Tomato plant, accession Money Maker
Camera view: bottom (45 deg); turntable rotation: 150 degrees
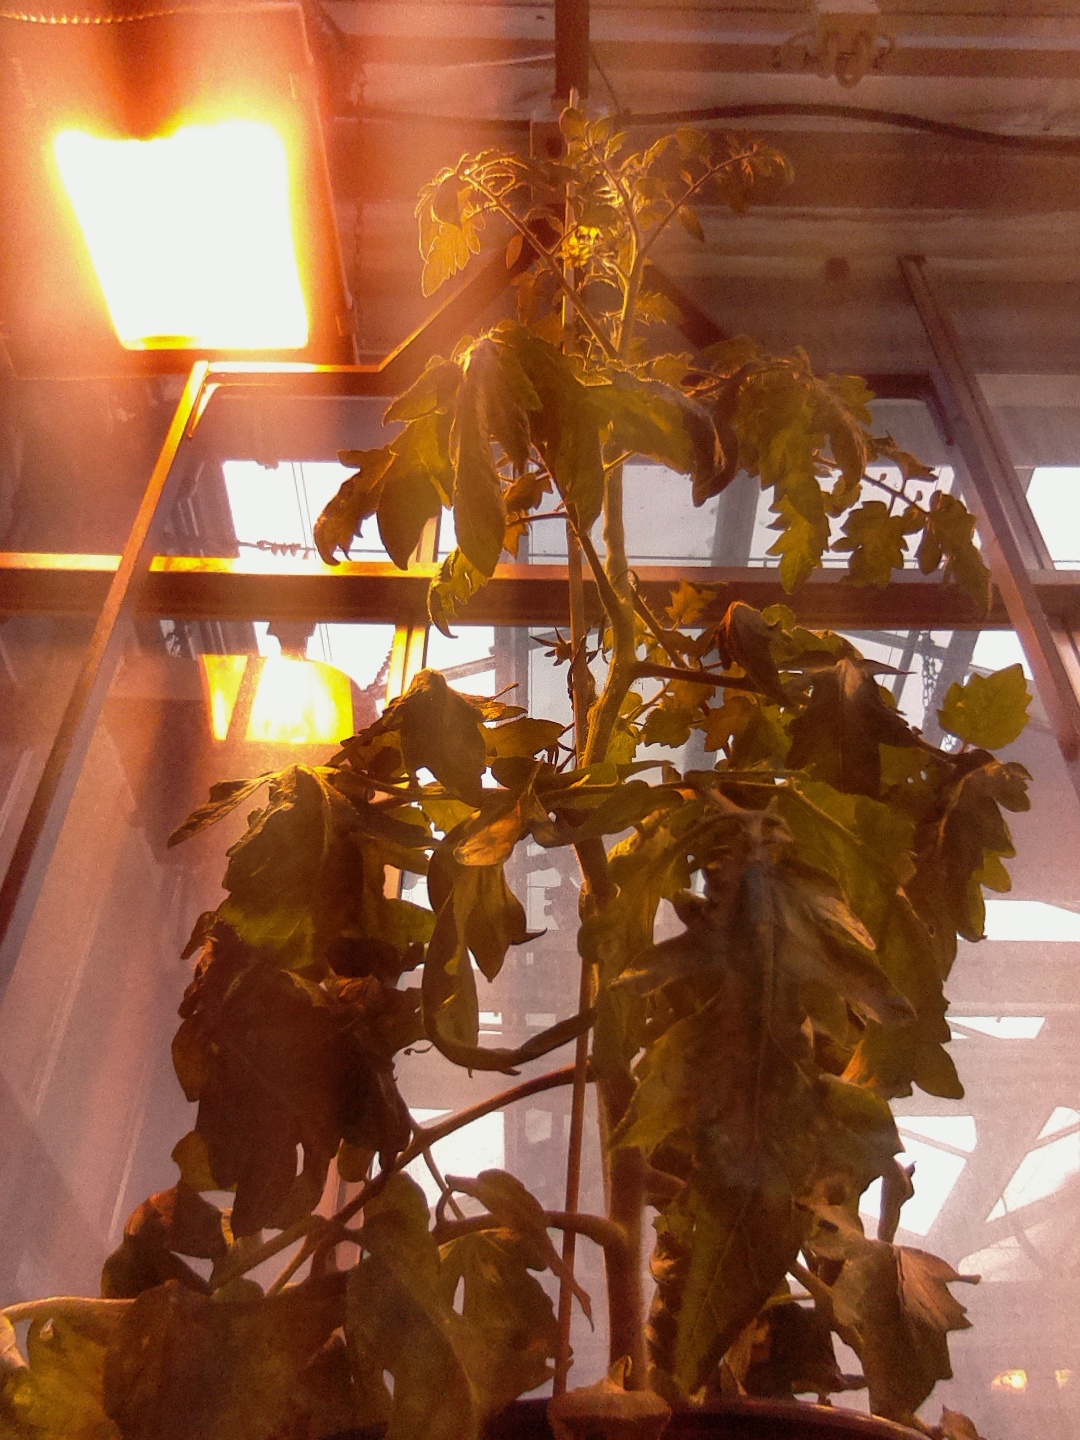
BBCH growth stage 70: Fruits at the main stem or branches visibles